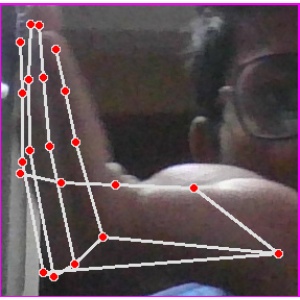
अक्षर: स